Common nighthawk

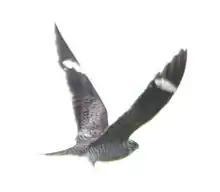
Common nighthawk in flight, near Miami, Florida

While migrating, these birds have been reported travelling through middle America, Florida, the West Indies, Cuba, the Caribbean and Bermuda, finally completing their journey in the wintering grounds of South America, primarily Argentina.